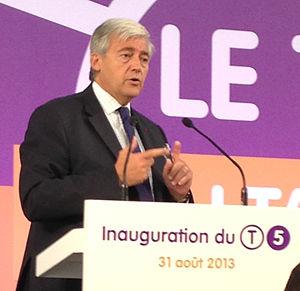
Pierre Mongin à la tribune de l'inauguration du tramway T5 le 31 août 2013 au centre de remisage de Pierrefitte-sur-Seine (93).
Pierre Mongin, né le 9 août 1954 à Marseille, est un haut fonctionnaire et dirigeant d'entreprise publique français, directeur général adjoint du groupe Engie.
Cet article recense, par ordre chronologique, les présidents de la Régie autonome des transports parisiens, c'est-à-dire les présidents de son conseil d'administration, puis ses présidents-directeurs généraux.